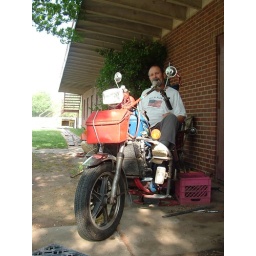
in order to lower the seat he recently put in a new gear box